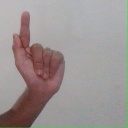
अक्षर: ळ